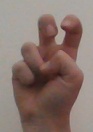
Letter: toot